East College Street Historic District

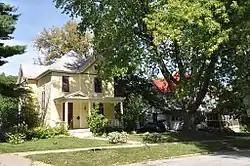

The East College Street Historic District is a nationally recognized historic district located in Iowa City, Iowa, United States. It was listed on the National Register of Historic Places in 1997. At the time of its nomination it consisted of 27 resources, which included 21 contributing buildings and six non-contributing buildings. This district is cohesive architecturally. While the earliest houses in the district were built in the 1880s, most were constructed between 1890 and 1920. The most prominent styles found here are the Queen Anne, American Foursquare, Bungalow and American Craftsman. The houses are mostly modest in size and ornamentation, and are all wood-frame construction.